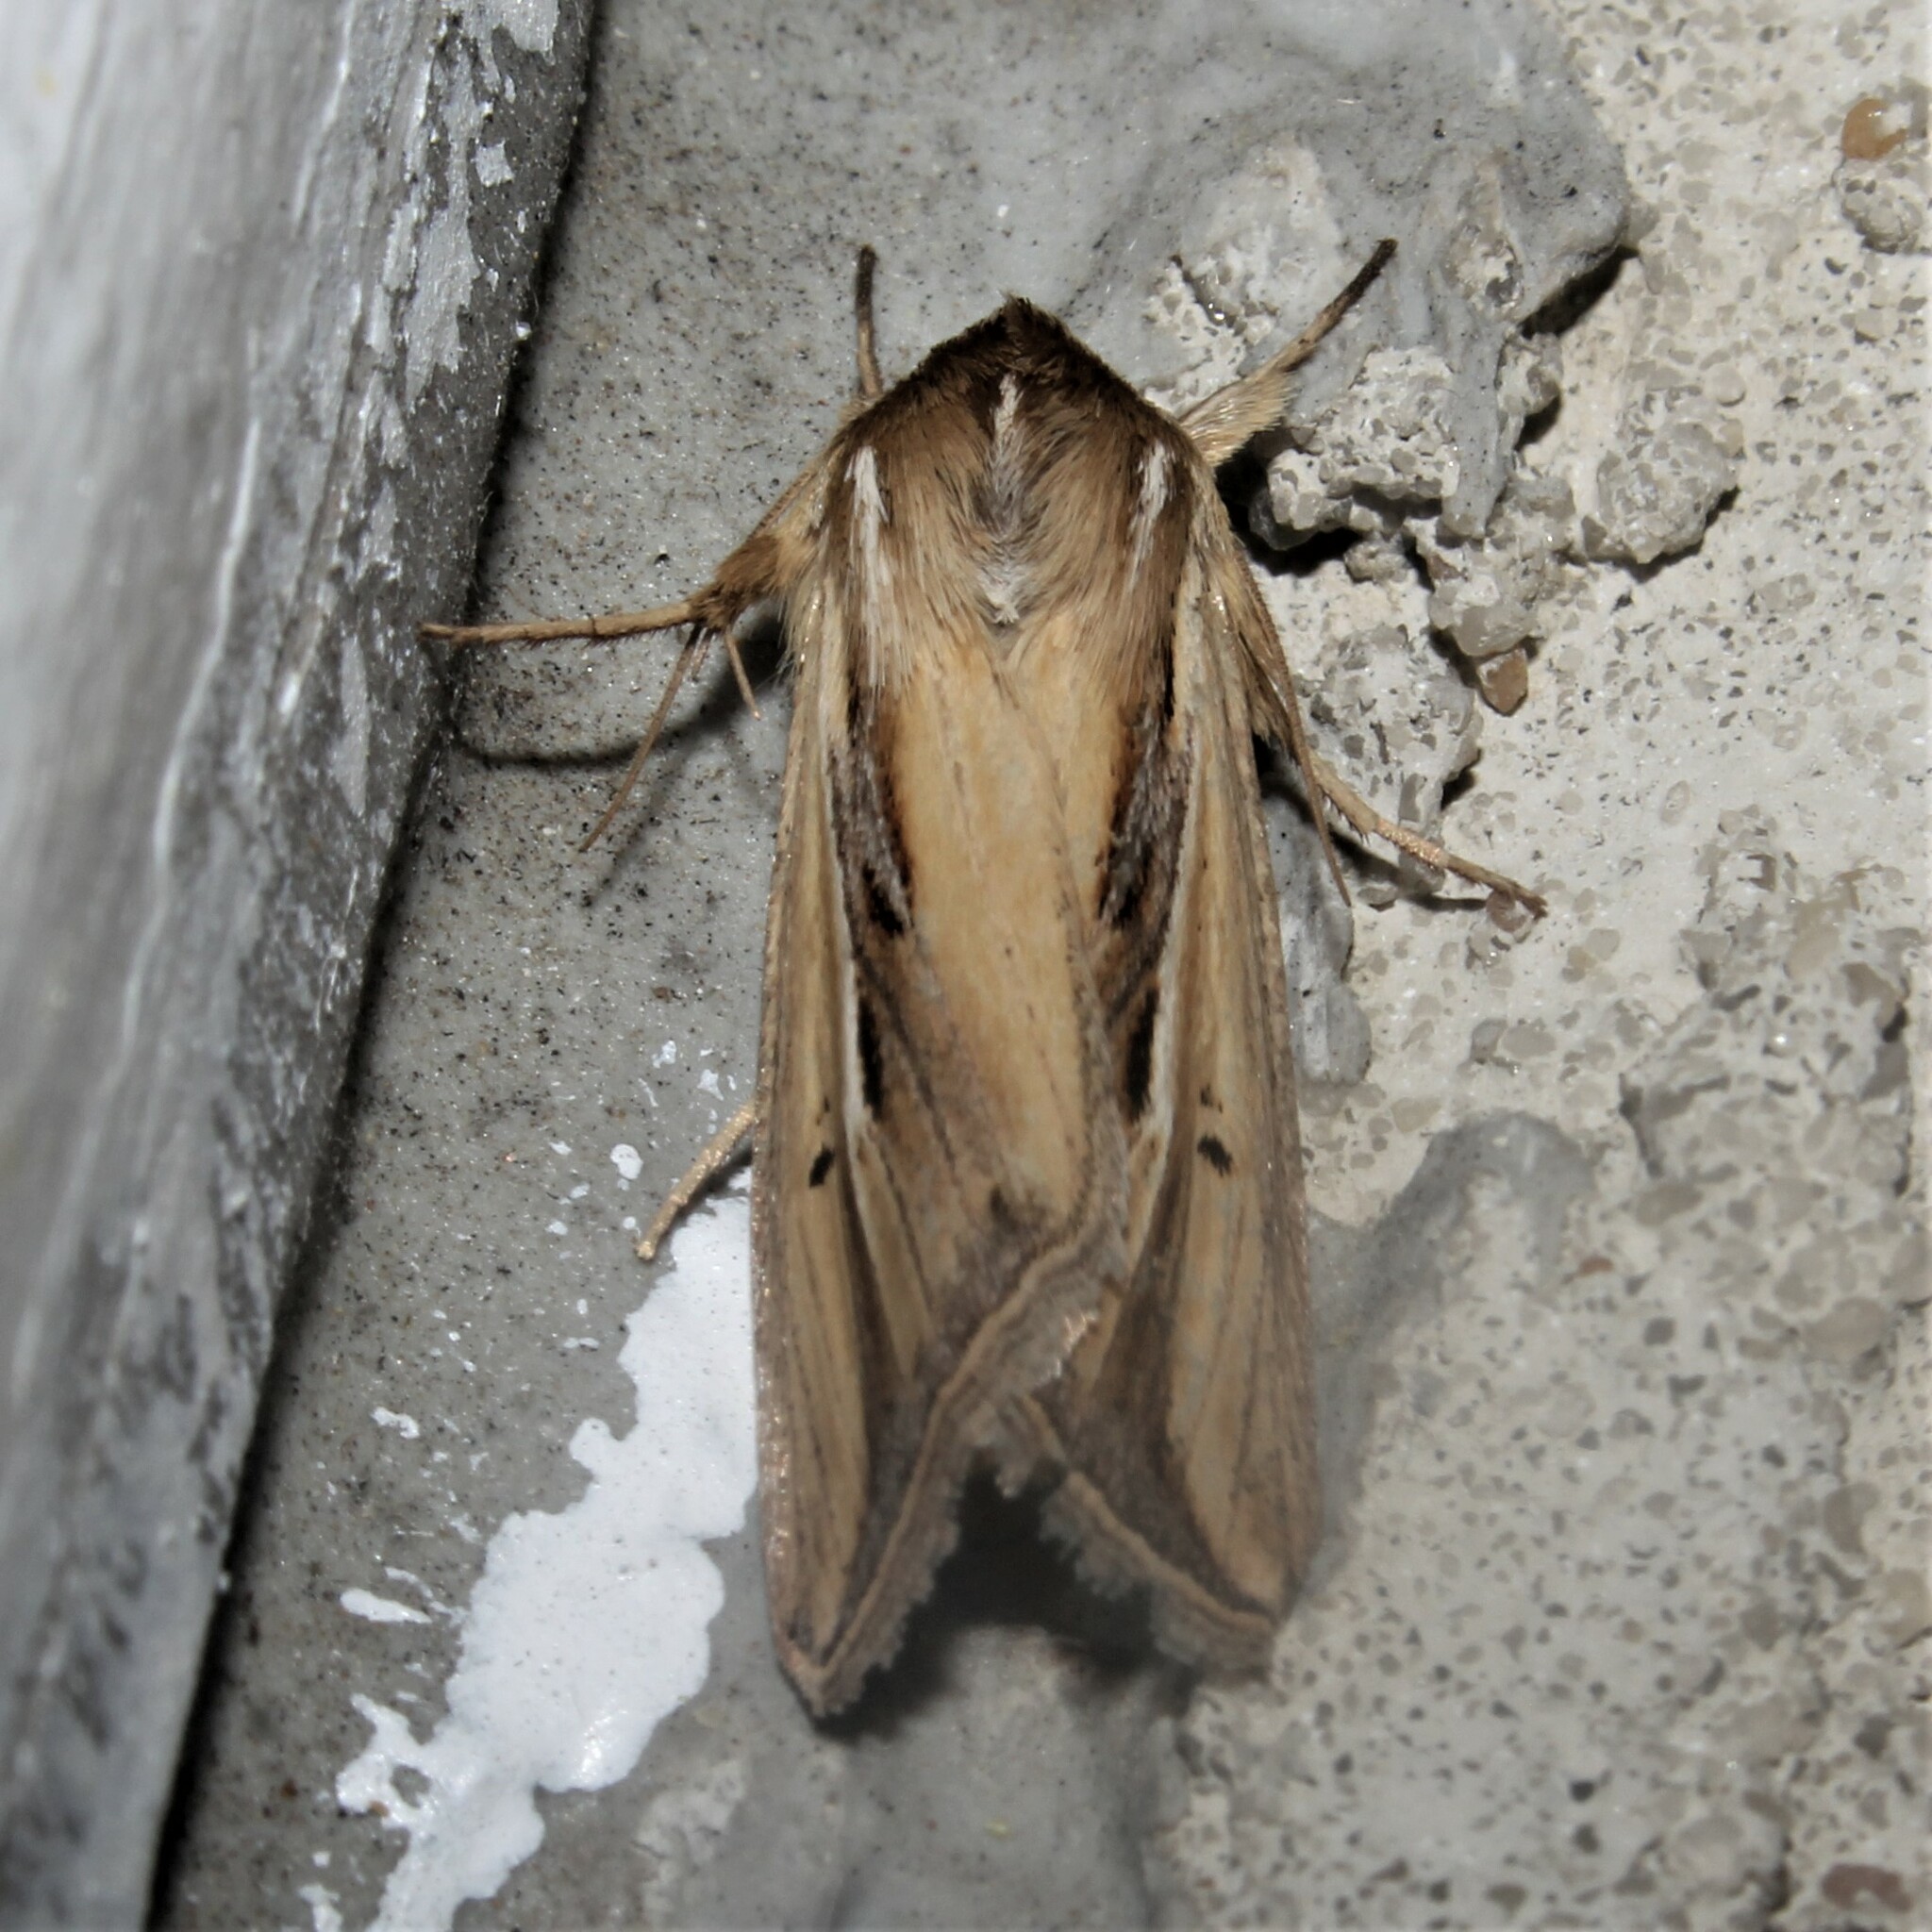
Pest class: wheathead_armyworm_Dargida_diffusa